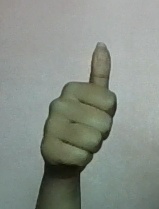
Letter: aleff